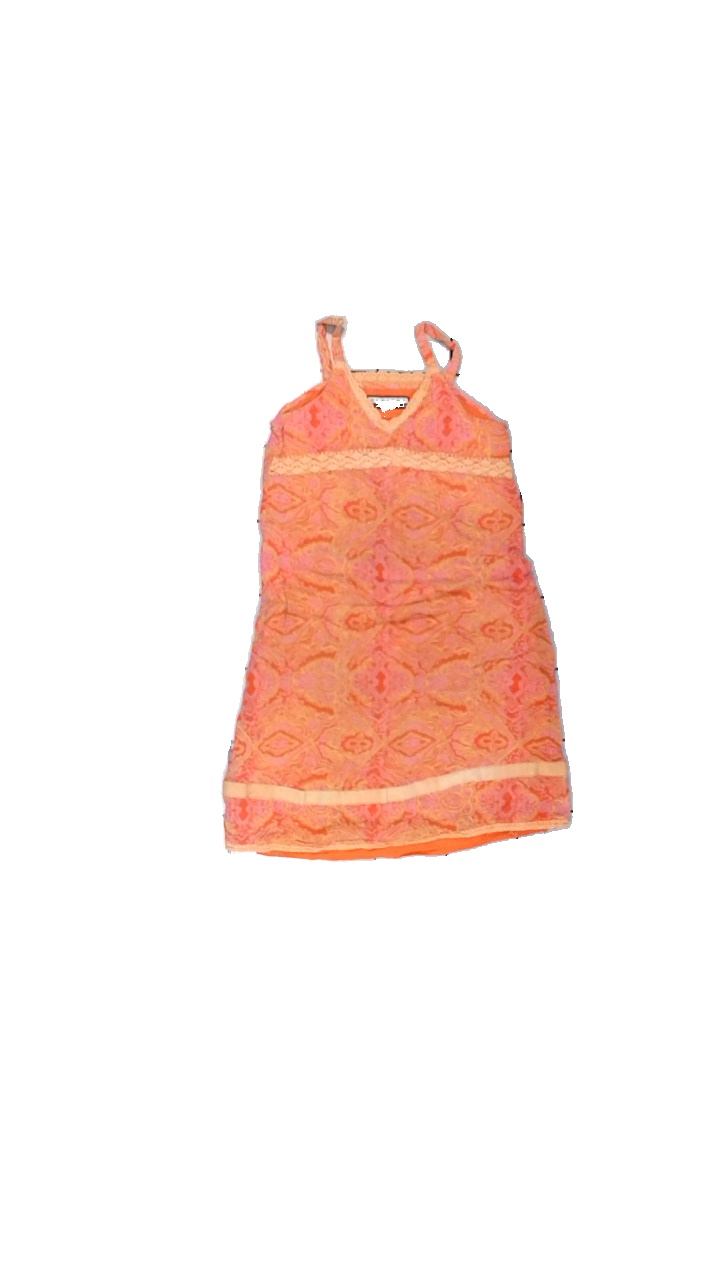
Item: Dress (Children)
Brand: Claire Concept
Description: Orange summer dress
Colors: Orange, Yellow, Pink, Multicolor
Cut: Regular, V-collar
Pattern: Other
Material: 100% viscose
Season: Summer
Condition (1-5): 1
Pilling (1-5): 4
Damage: Hole
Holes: Minor
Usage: Reuse
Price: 50-100